Grace O'Malley

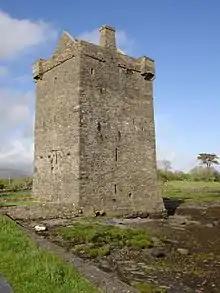
Rockfleet Castle

By 1566, O'Malley had married a second time, this time to Risdeárd an Iarainn ("Iron Richard") Bourke, 18th Mac William Íochtar (d.1583), his nickname deriving from his ironworks at Burrishoole, the place of his principal castle and residence. Tibbot, 1st Viscount Mayo, was a child of this marriage.